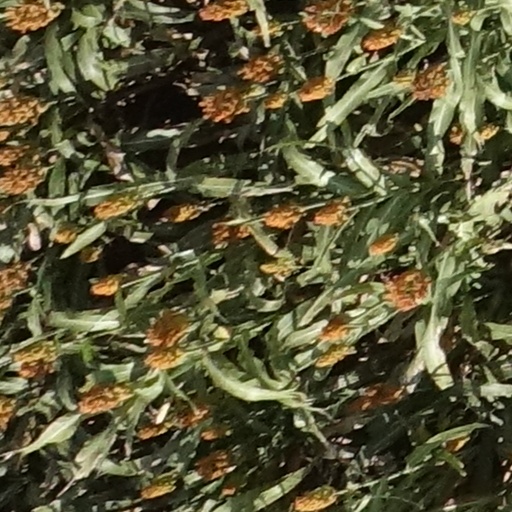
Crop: sorghum